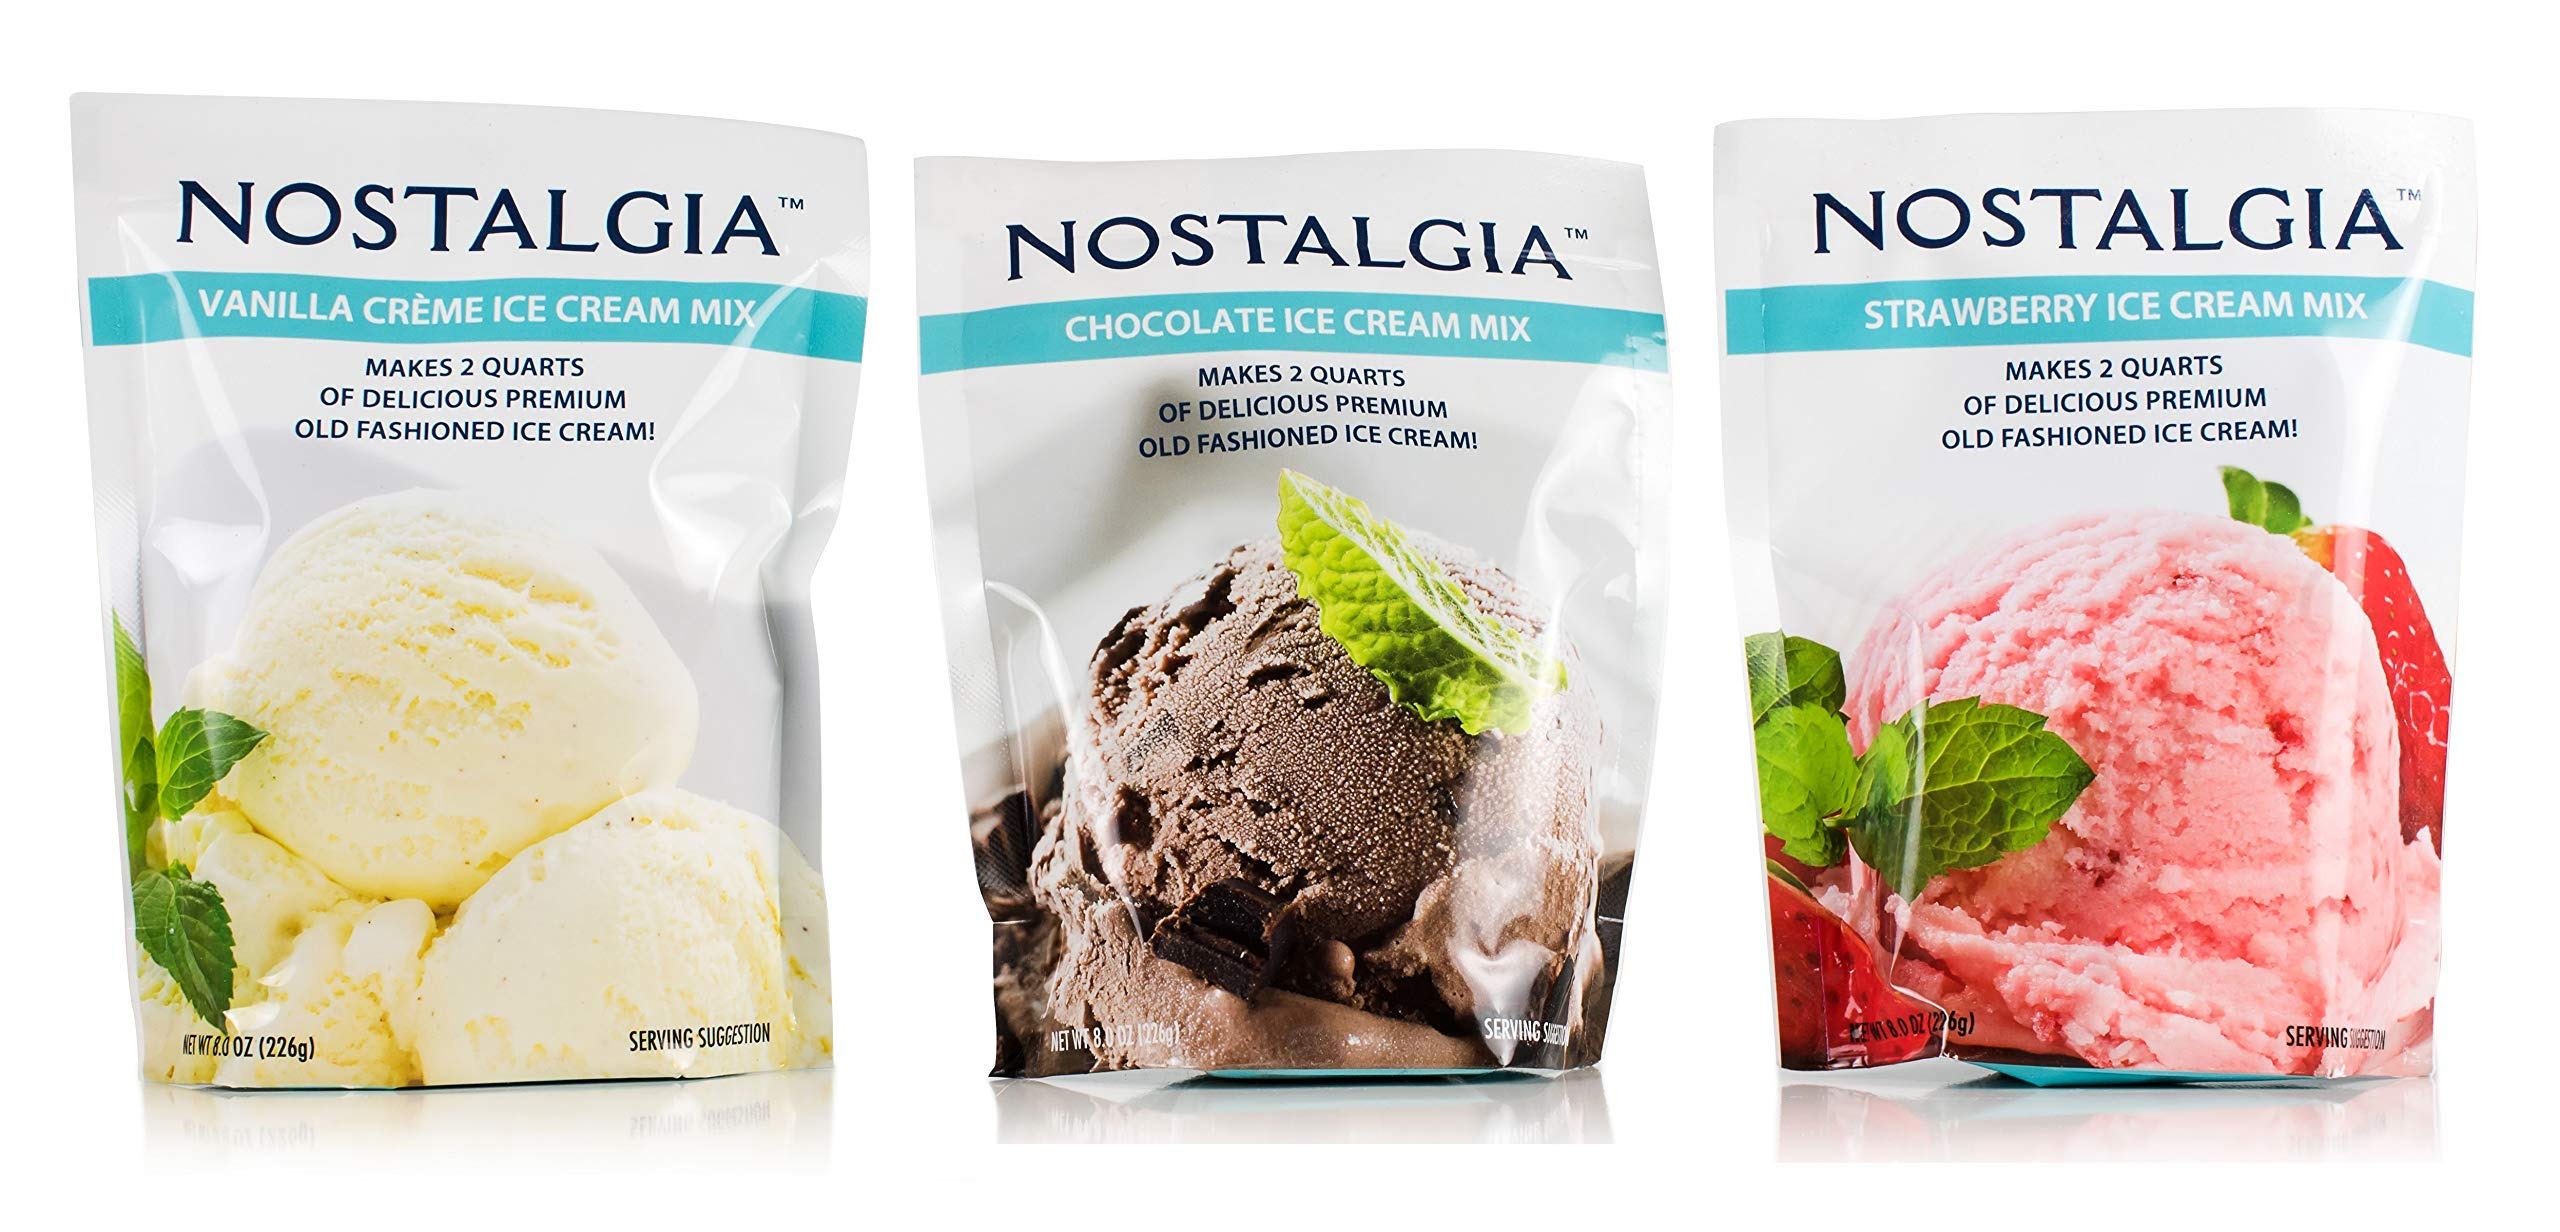
Item Name: Nostalgia Ice Cream Mix. Set of 3 - Vanilla, Chocolate and Strawberry. Each Pocket of 8 Oz Makes 2 Quarts of Delicious Premium Old Fashioned Ice Cream! - SET OF 2
Value: 2.0
Unit: Count

Price: 26.125